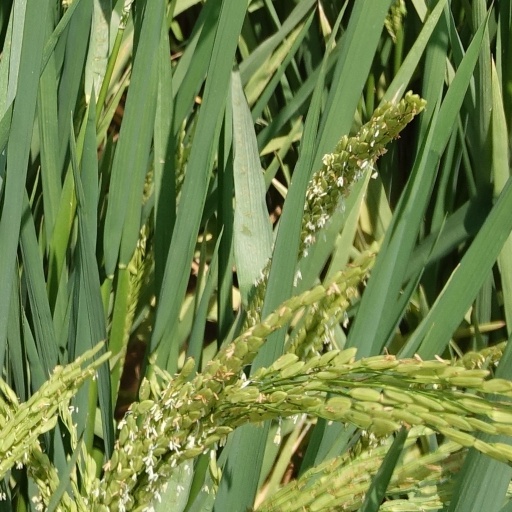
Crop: rice